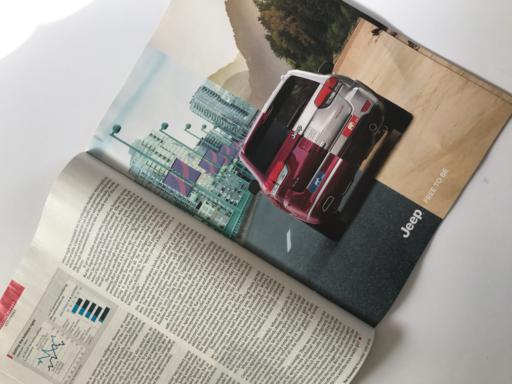
Waste category: paper